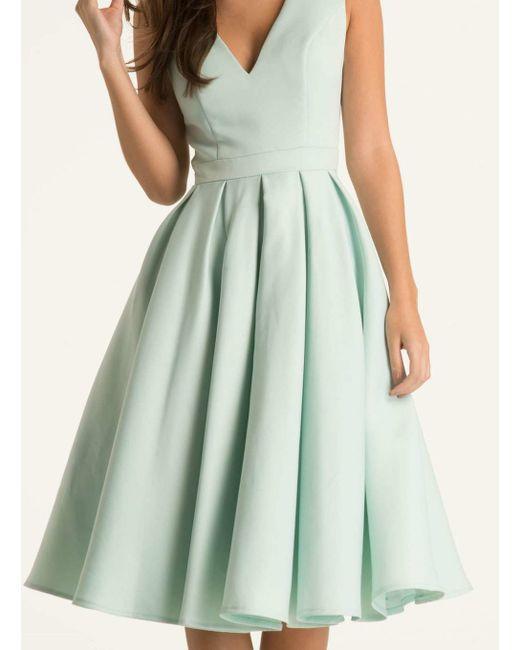
Mintfarbenes ärmelloses Midikleid mit V-Ausschnitt für Abschlussball